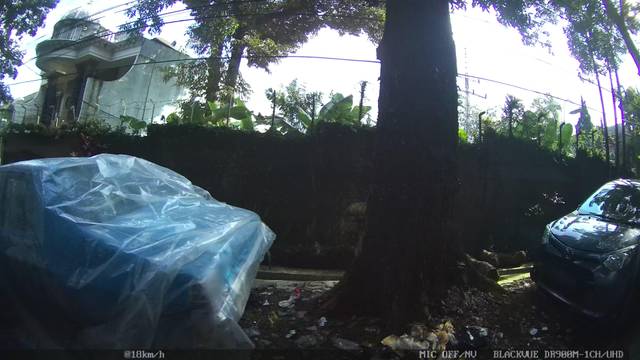
Region: Indonesia
Coordinates: -6.878, 107.6